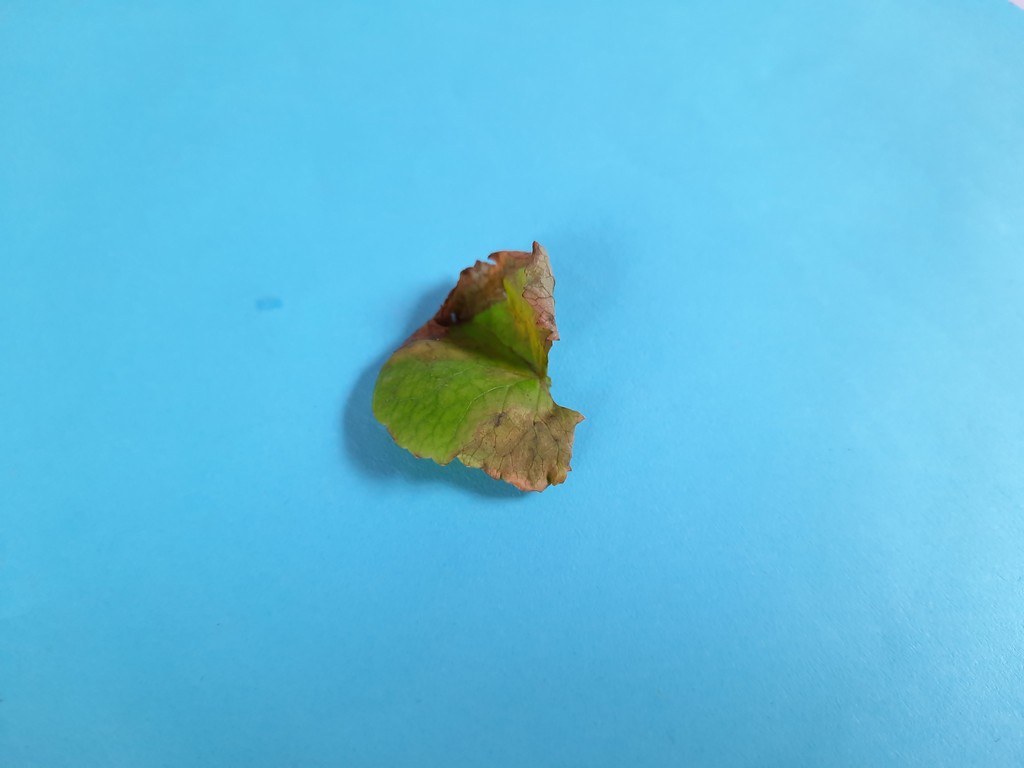
Label: Unhealthy